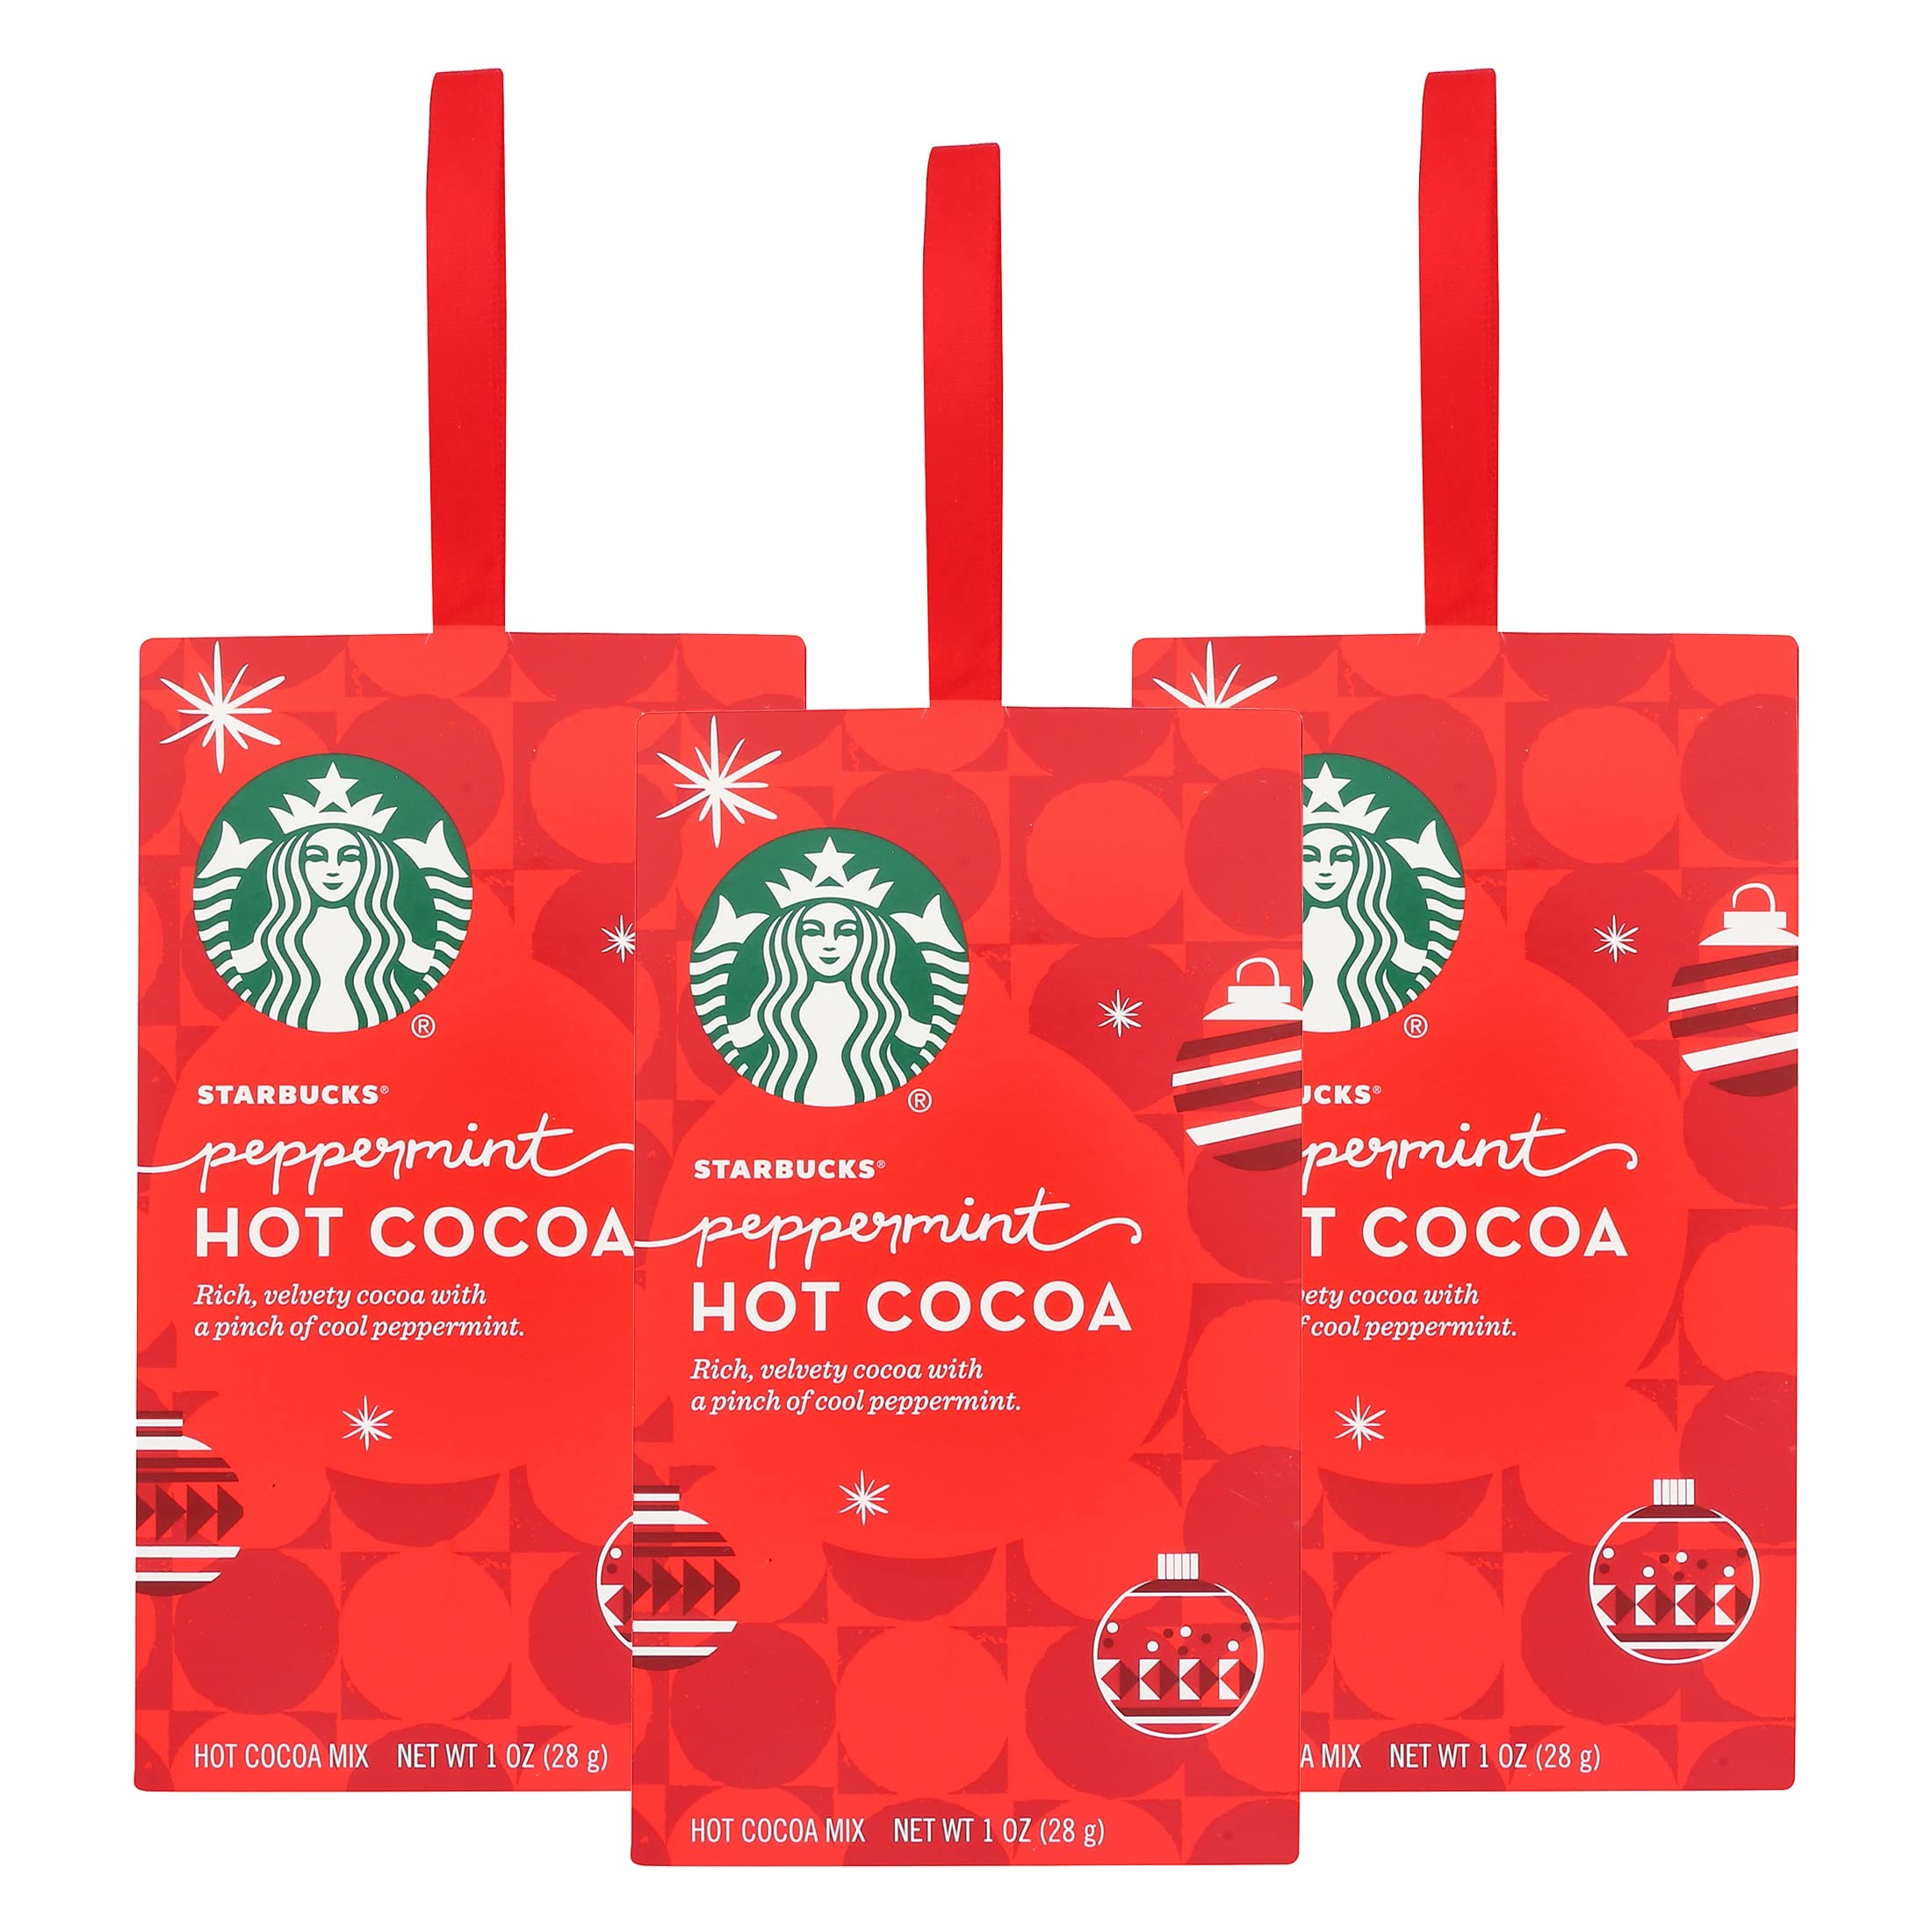
Item Name: Starbucks Hot Cocoa Peppermint 1 Oz. Ornament (3 pack)
Value: 3.0
Unit: Ounce

Price: 9.47